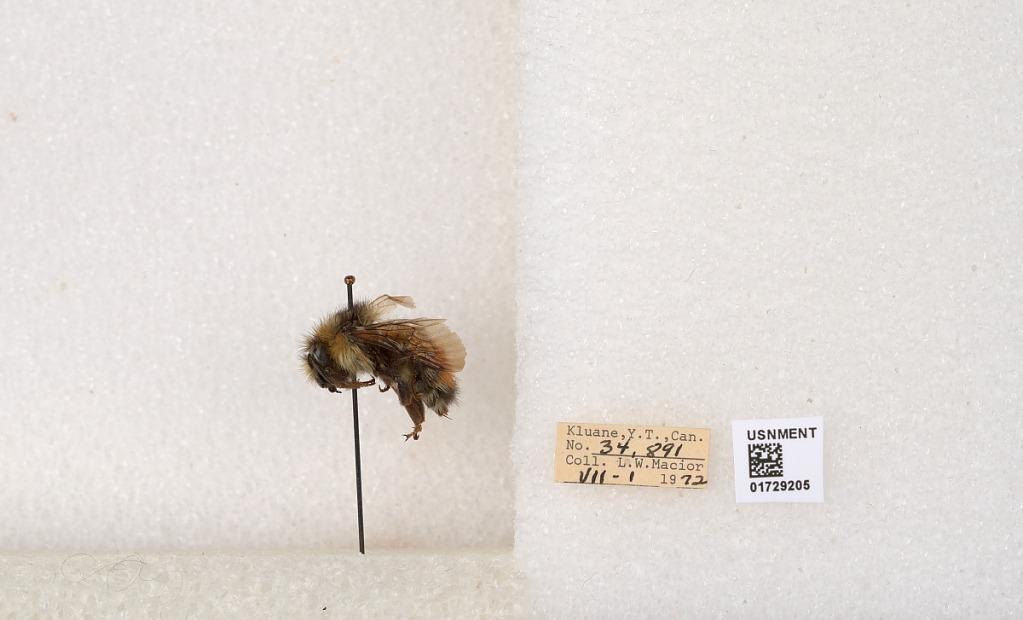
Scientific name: Bombus flavifrons Cresson
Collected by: L. Macior
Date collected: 1972-7-1
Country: Canada
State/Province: Yukon Territory
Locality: Kluane National Park and Reserve
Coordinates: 60.7493, -139.504